Nacatamal

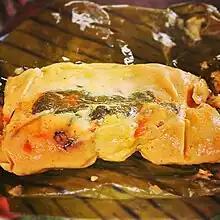
Nacatamal in Nicaragua being served and ready to eat

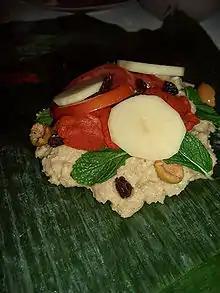
Before rolling: an indent in the masa was filled with rice and seasoned pork, and then covered with potato, tomato, fresh mint, olives and a few raisins.

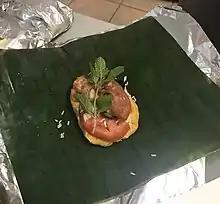
"Nacatamal" with both banana leaf and aluminum foil wrapping

A nacatamal (Nahuat: Nakatamal, "Nakat" "meat", "tamal" "tamale") (Nahuatl: Nacatamal, "Nacatl" "meat", "tamalli" "tamale") is a traditional Nicaraguan dish similar to the "tamal" and to the "hallaca". Nacatamales have Mesoamerican roots, and originated from the Nicarao tribes who inhabited western Nicaragua, its name originates from the Nawat language and translates to 'meat tamale'. In the pre-Columbian era, the Nicarao used meats like deer, turkey, and iguana with ingredients such as tomatoes, potatoes, chilis, achiote, and herbs to season and increase the nacatamal's flavor before being wrapped in corn husks and steamed. After Spanish conquest, nacatamales were made with introduced meats like pork and chicken. They also evolved to include flavorful ingredients like onions and banana leaves replaced corn husks. Raisins can also be added, however raisins are optional and not a requirement for nacatamales. The "nacatamal" is perhaps the most produced within traditional Nicaraguan cuisine and is typically eaten on the weekend, for dinner, or for breakfast; it is usually eaten together with white bread and a caffeinated drink like black coffee, Coca-Cola or Pepsi. It is common to enjoy "nacatamales" (plural) during special occasions and to invite extended family and neighbors to partake.